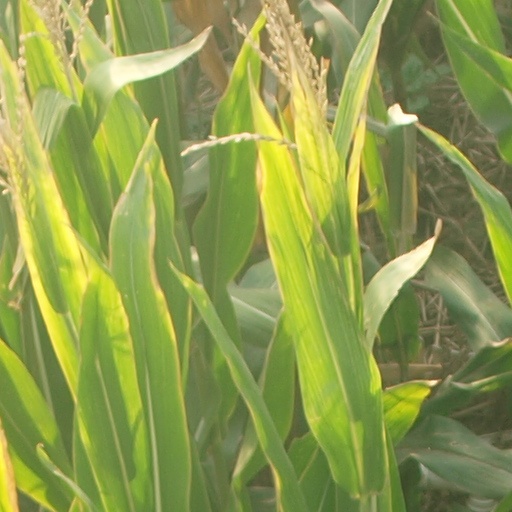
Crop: maize; corn